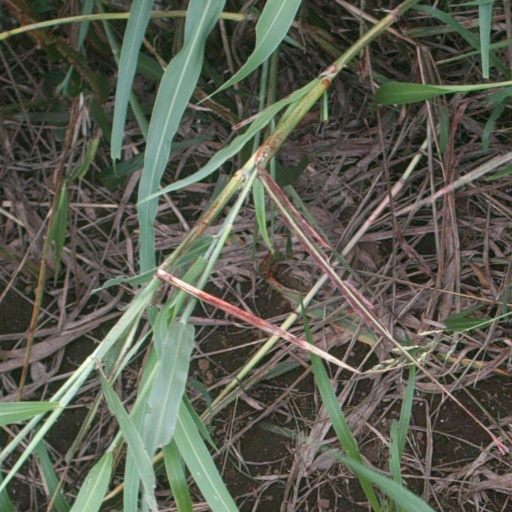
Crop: sorghum